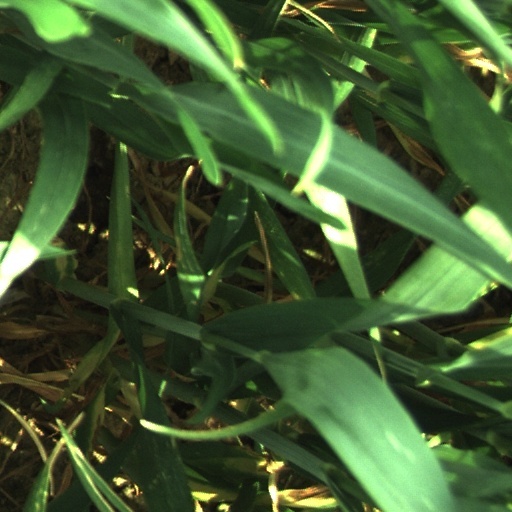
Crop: wheat